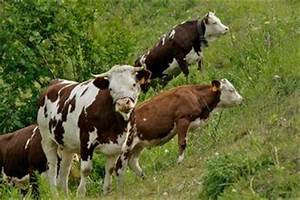
Label: cow